Sound of Contact

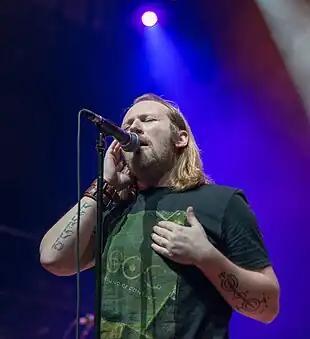
Simon Collins performs during the First Contact concert at l'Olympia in Montreal Canada during the Marillion Weekend in March 2013

Sound of Contact is a British-based progressive rock band currently consisting of Matt Dorsey (guitars, bass) and Dave Kerzner (keyboards, guitars), with Simon Collins (lead vocals, drums, percussion) and Kelly Nordstrom (guitars, bass) previously being members. Formed in 2009, the band released their debut album in May 2013.